Tests of special relativity

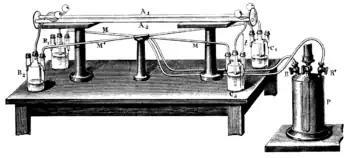
Fizeau experiment, 1851

Beginning with the work of François Arago (1810), a series of optical experiments had been conducted, which should have given a positive result for magnitudes of first order in formula_1 (i.e., of formula_2) and which thus should have demonstrated the relative motion of the aether. Yet the results were negative. An explanation was provided by Augustin Fresnel (1818) with the introduction of an auxiliary hypothesis, the so-called "dragging coefficient", that is, matter is dragging the aether to a small extent. This coefficient was directly demonstrated by the Fizeau experiment (1851). It was later shown that all first-order optical experiments must give a negative result due to this coefficient. In addition, some electrostatic first-order experiments were conducted, again having negative results. In general, Hendrik Lorentz (1892, 1895) introduced several new auxiliary variables for moving observers, demonstrating why all first-order optical and electrostatic experiments have produced null results. For example, Lorentz proposed a location variable by which electrostatic fields contract in the line of motion and another variable ("local time") by which the time coordinates for moving observers depend on their current location.